Flag of Montenegro

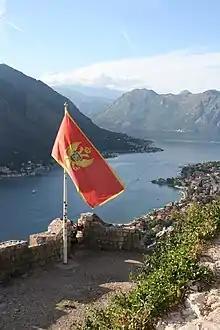
Montenegrin flag

The national flag of Montenegro has a red field with gold border and the coat of arms of Montenegro in its center. It was officially adopted on 13 July 2004, when the then Republic of Montenegro was a constituent of the State Union of Serbia and Montenegro, and its precise specification was standardized on 16 September 2004. The flag was retained after Montenegrin independence from Serbia in 2006, and mandated by Article 4 of the Constitution of Montenegro adopted in 2007.